Air current

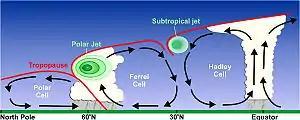
Jet streams depiction.

A difference in air pressure causes an air displacement and generates the wind. The Coriolis force deflects the air movement to the right in the northern hemisphere and the left in the southern one, which makes the winds parallel to the isobars on an elevation in pressure card. It is also referred as the geostrophic wind.